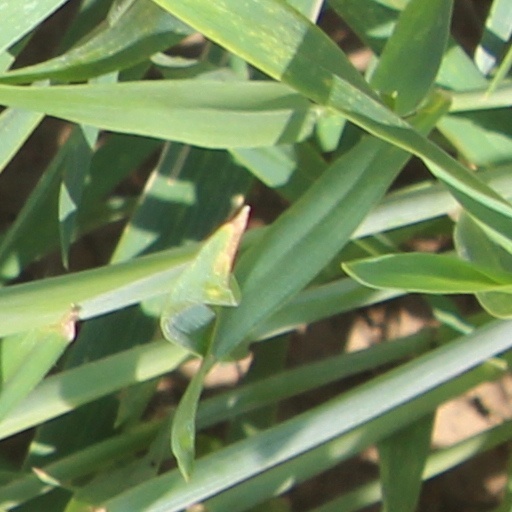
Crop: wheat